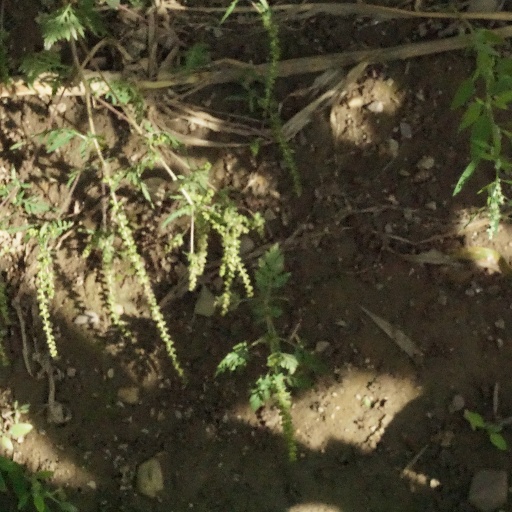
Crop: maize; corn